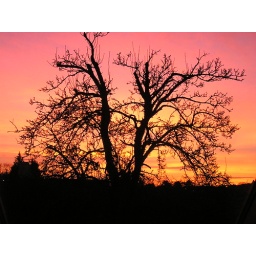
sunset looking out over the horizon outside of my window with a large tree in the foreground